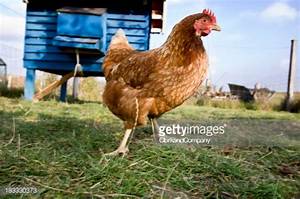
Label: gallina